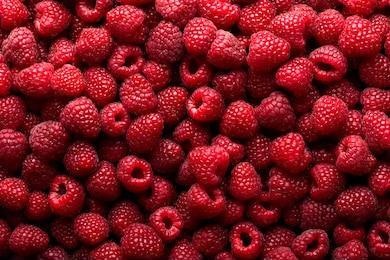
Label: raspberry